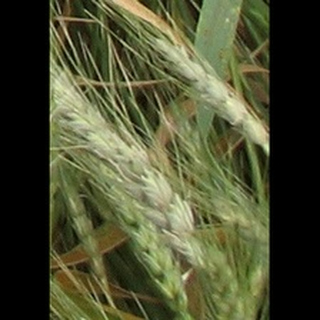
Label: wheat_brown_rust